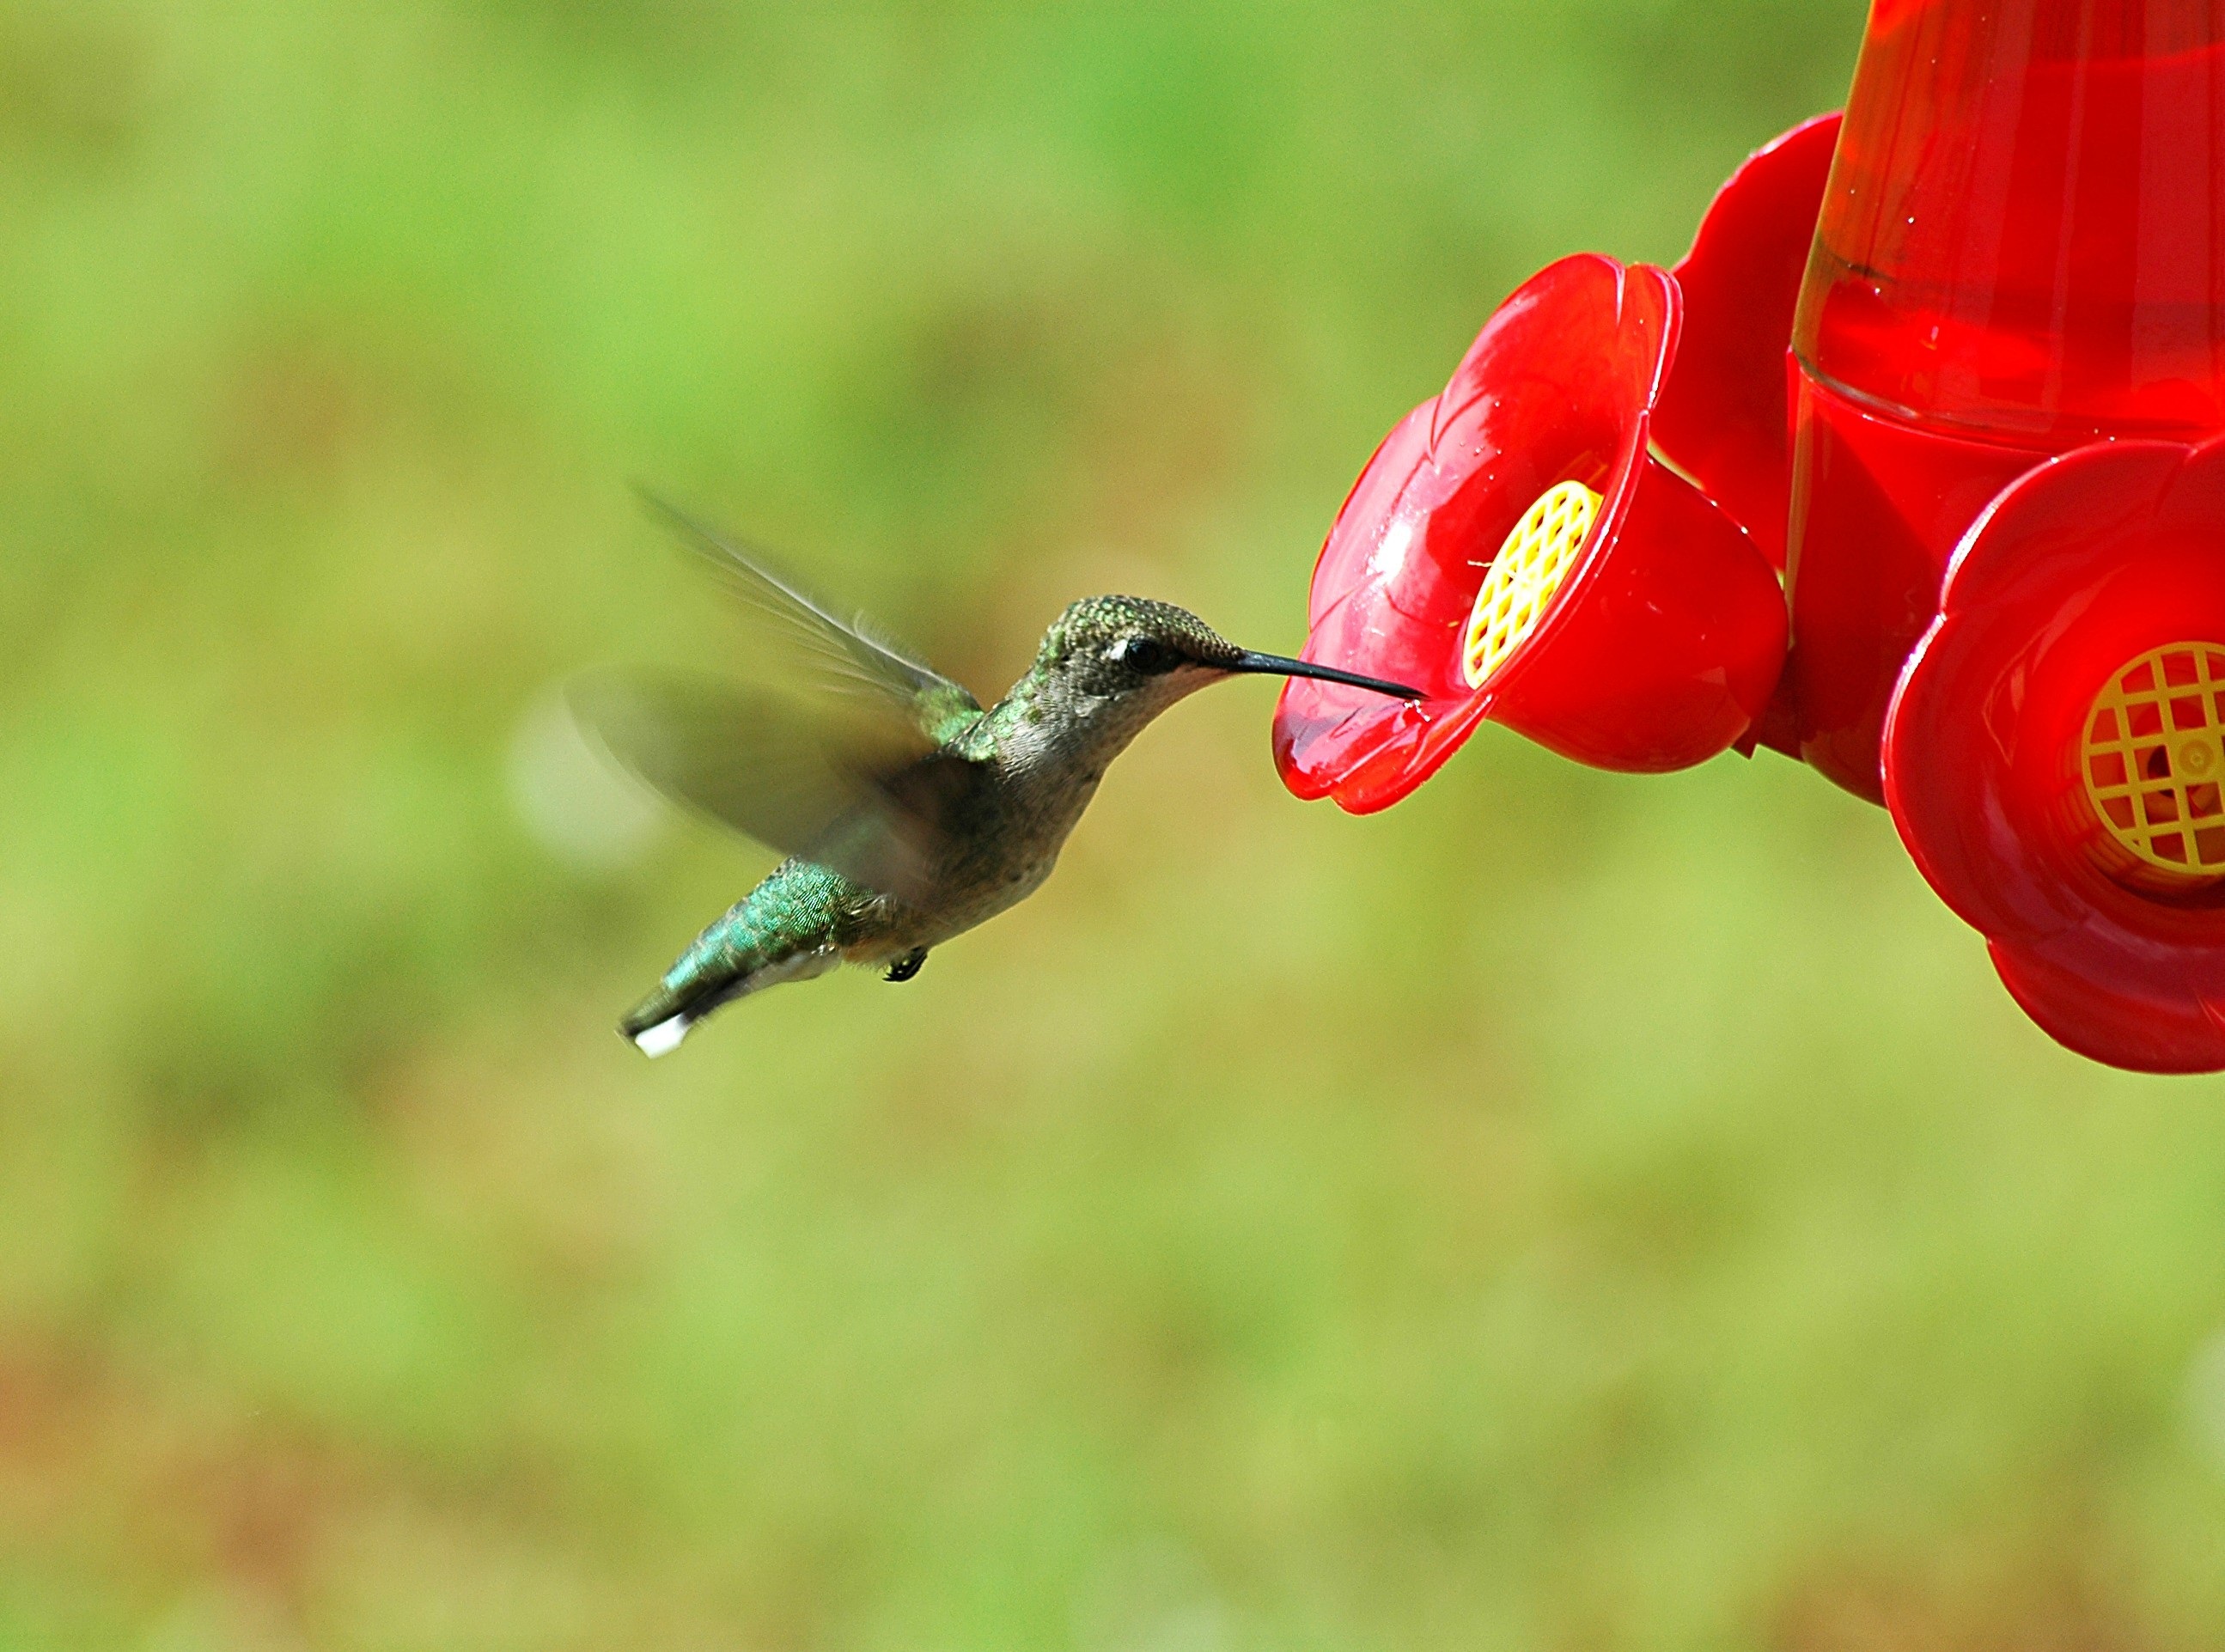
nature, bird, flower, animal, flying, fly, wildlife, wild, green, beak, small, hummingbird, avian, fauna, outdoors, eating, sugar, feathers, wings, tiny, vertebrate, fast, feeder, nectar, macro photography, archilochus, colubris, ruby throated